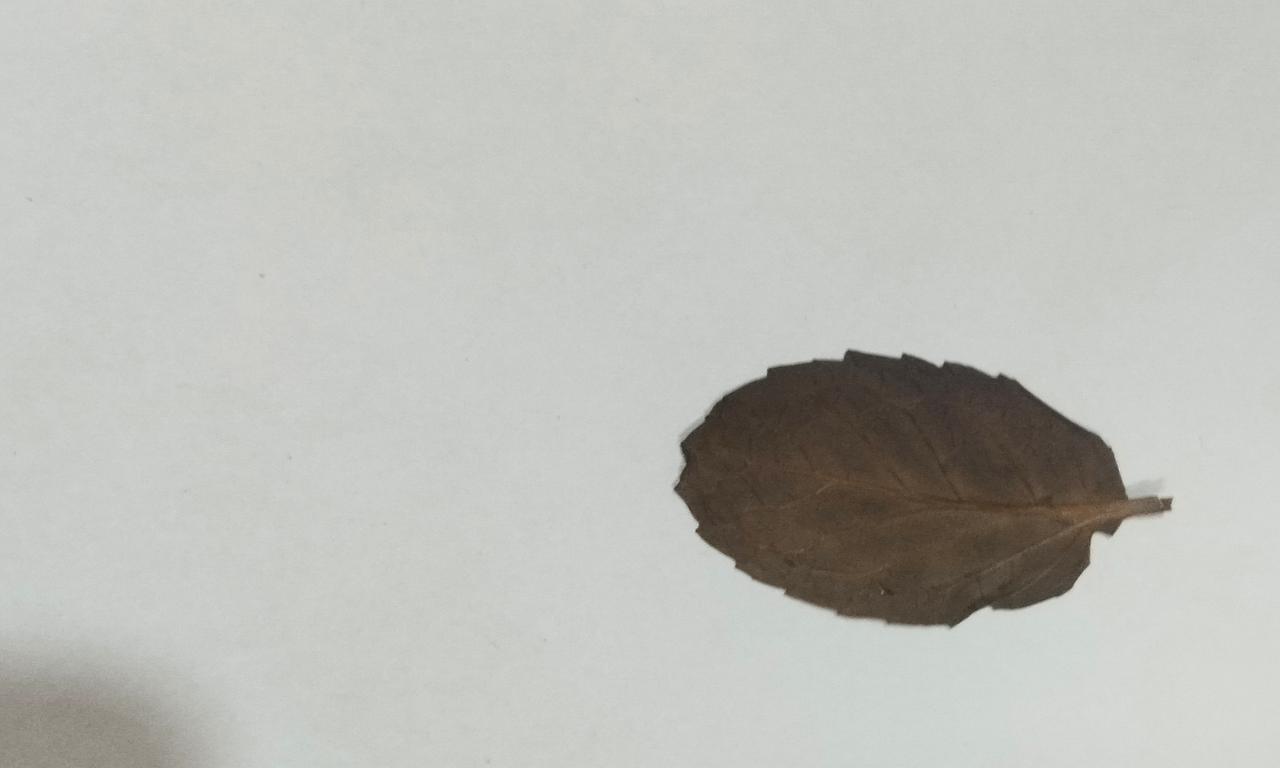
Label: Dried